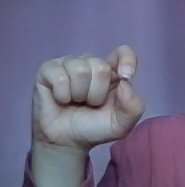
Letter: fa